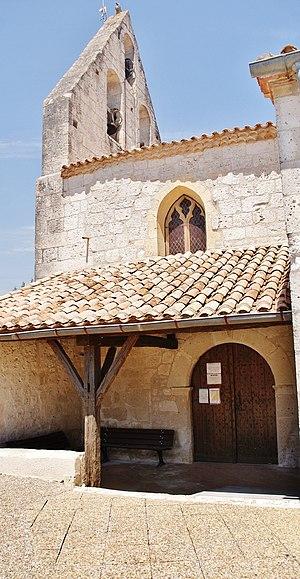
église de la Nativité de Notre-Dame
Perville est une commune française située dans le département de Tarn-et-Garonne, en région Occitanie.